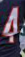
Number: 4